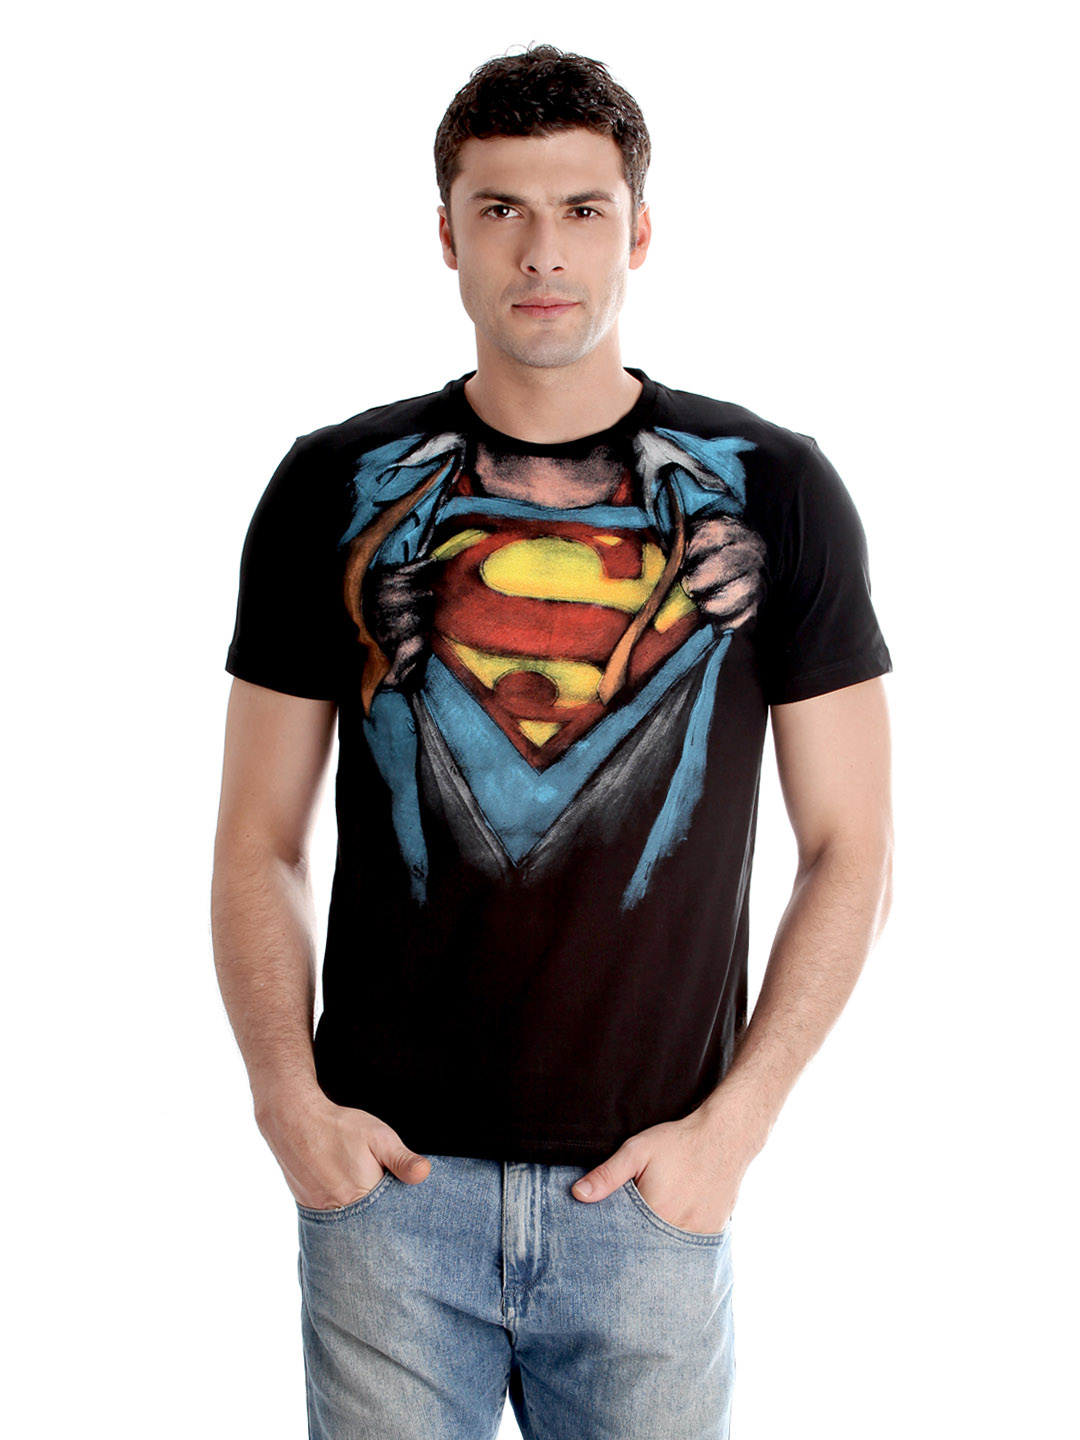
Superman Men Printed Black T-shirt
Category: Apparel / Topwear / Tshirts
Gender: Men
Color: Black
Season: Summer 2012
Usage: Casual